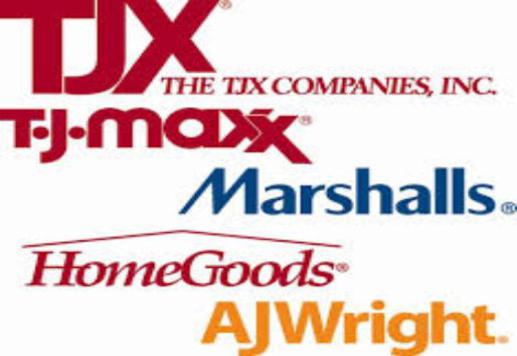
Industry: Others